David Littleproud

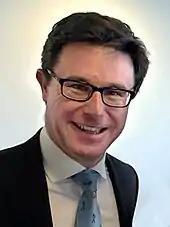
Littleproud in Brazil in 2018

In October 2015, Littleproud was preselected by the Liberal National Party of Queensland as the party's candidate in the federal seat of Maranoa, a safely conservative seat in Queensland's vast western outback, following the retirement of incumbent Nationals MP Bruce Scott. He easily retained Maranoa for the National Party at the 2016 federal election.